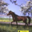
Label: horse